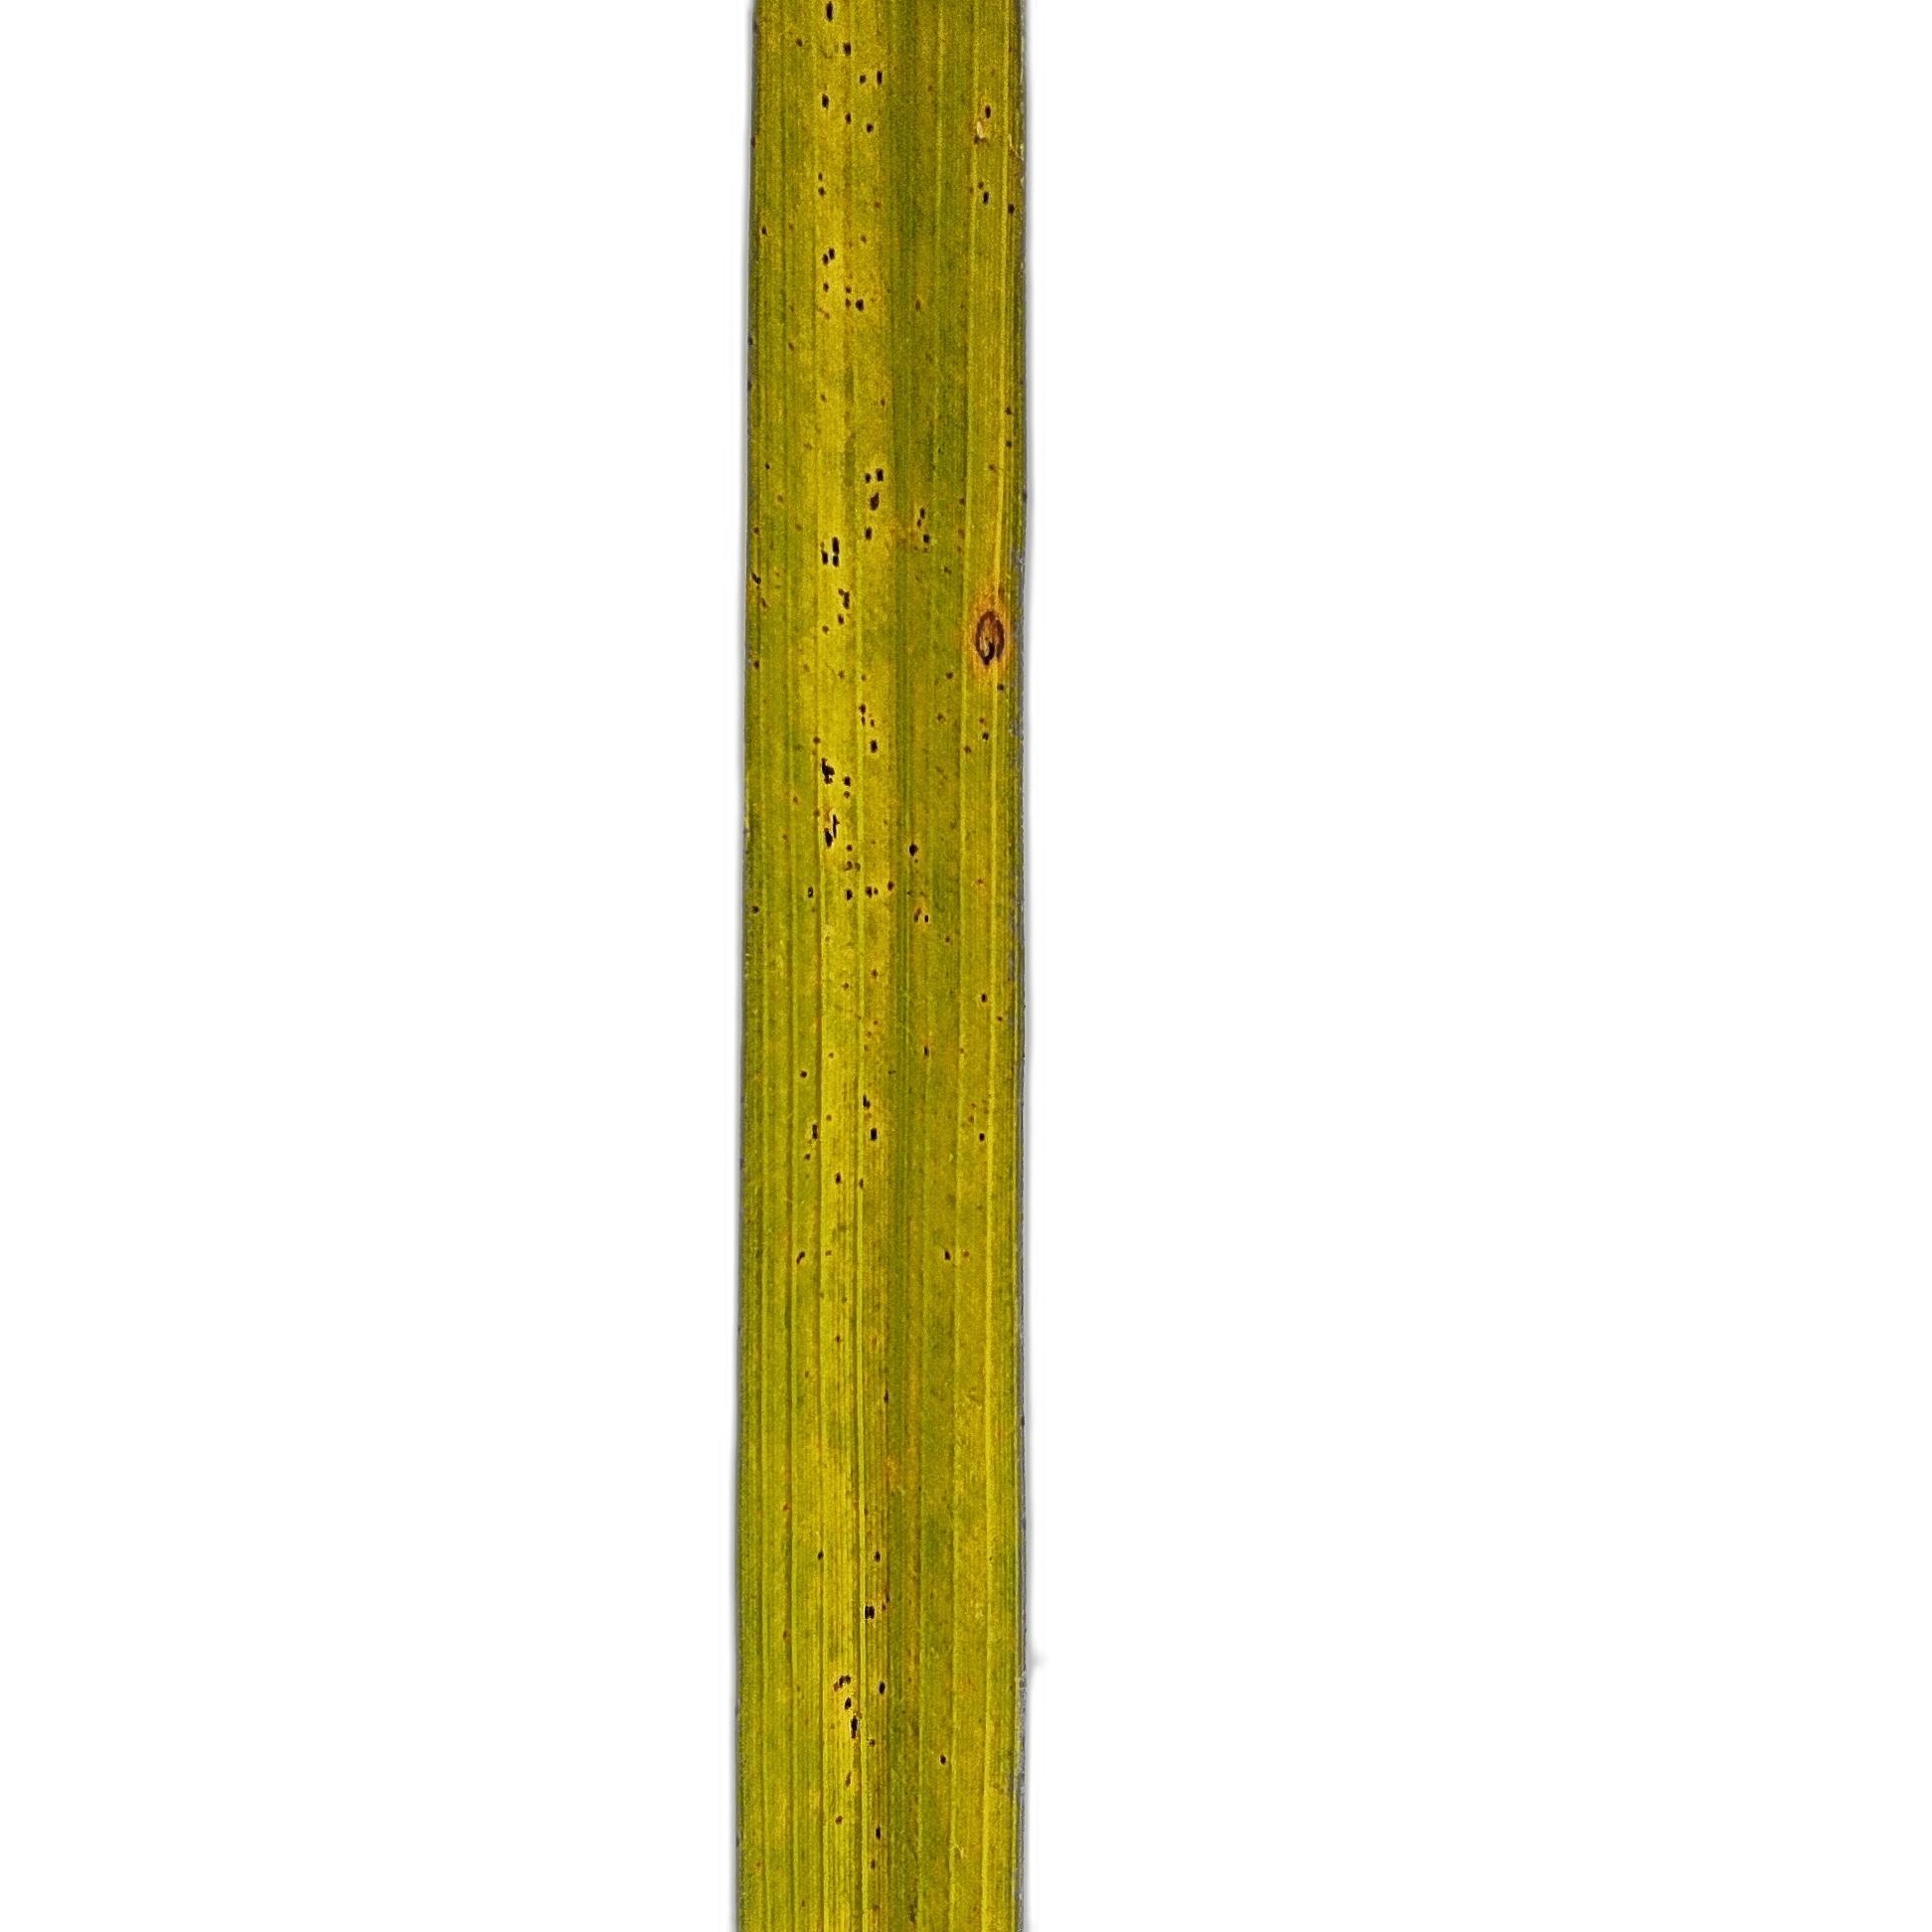
Label: Rice Tungro